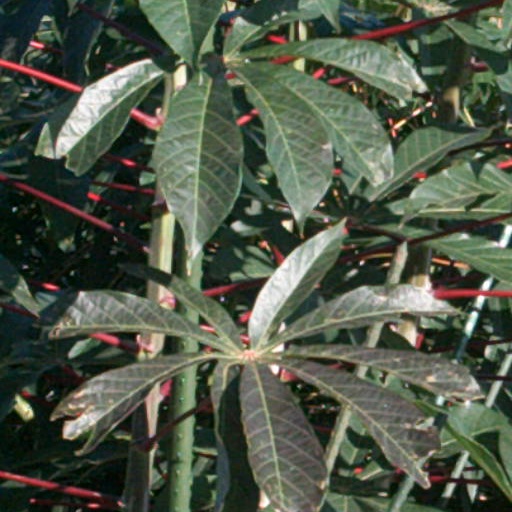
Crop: cassava